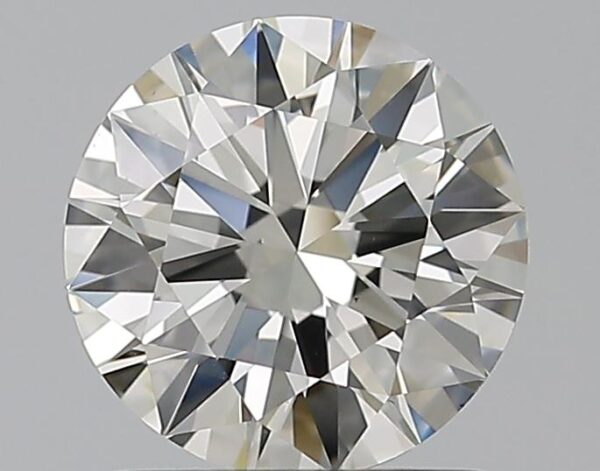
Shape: round
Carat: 1
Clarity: VS1
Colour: J
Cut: EX
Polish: EX
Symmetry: EX
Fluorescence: N
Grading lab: GIA
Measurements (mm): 6.45 x 6.48 x 3.88